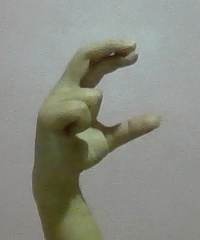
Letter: thal